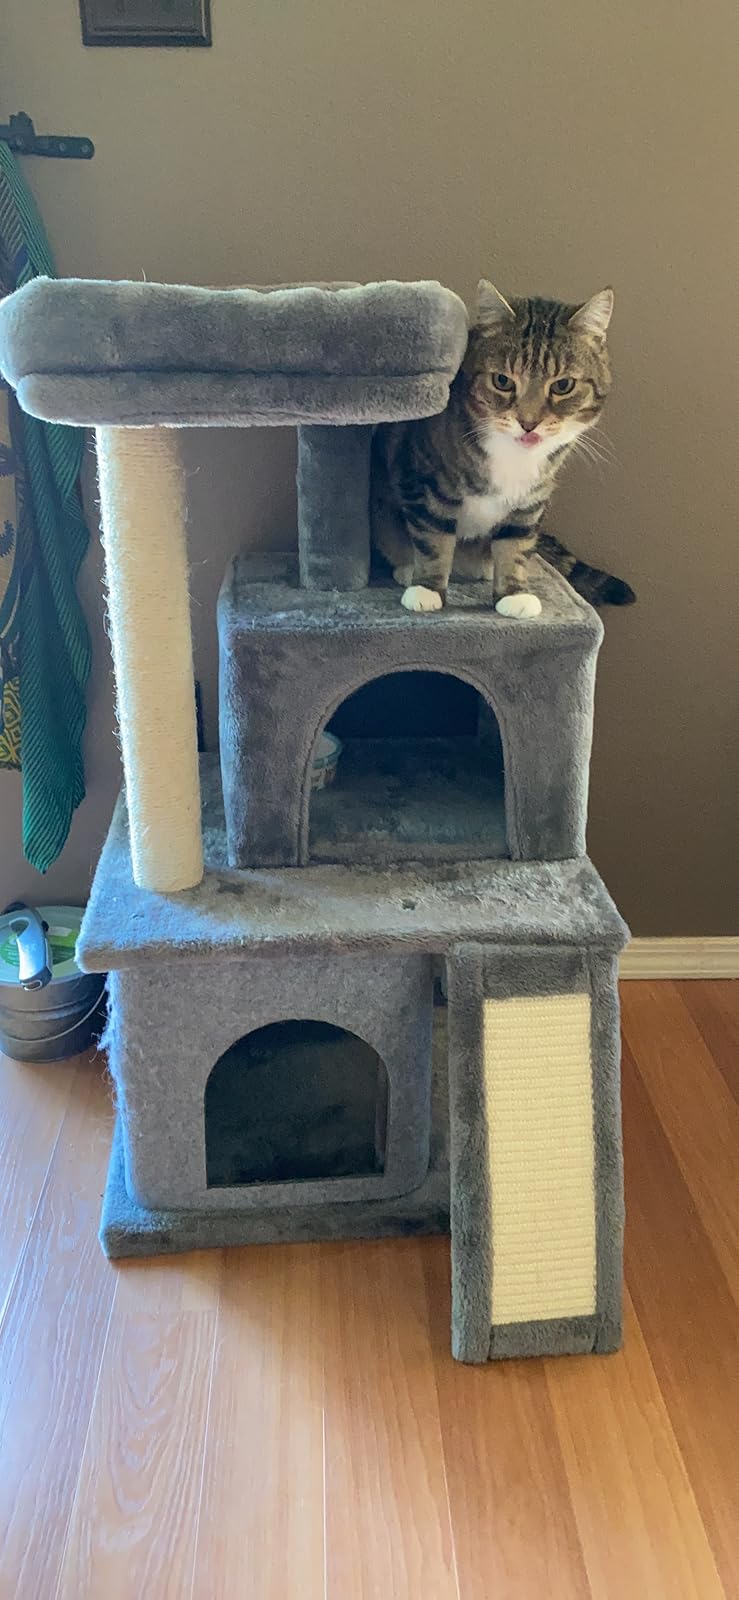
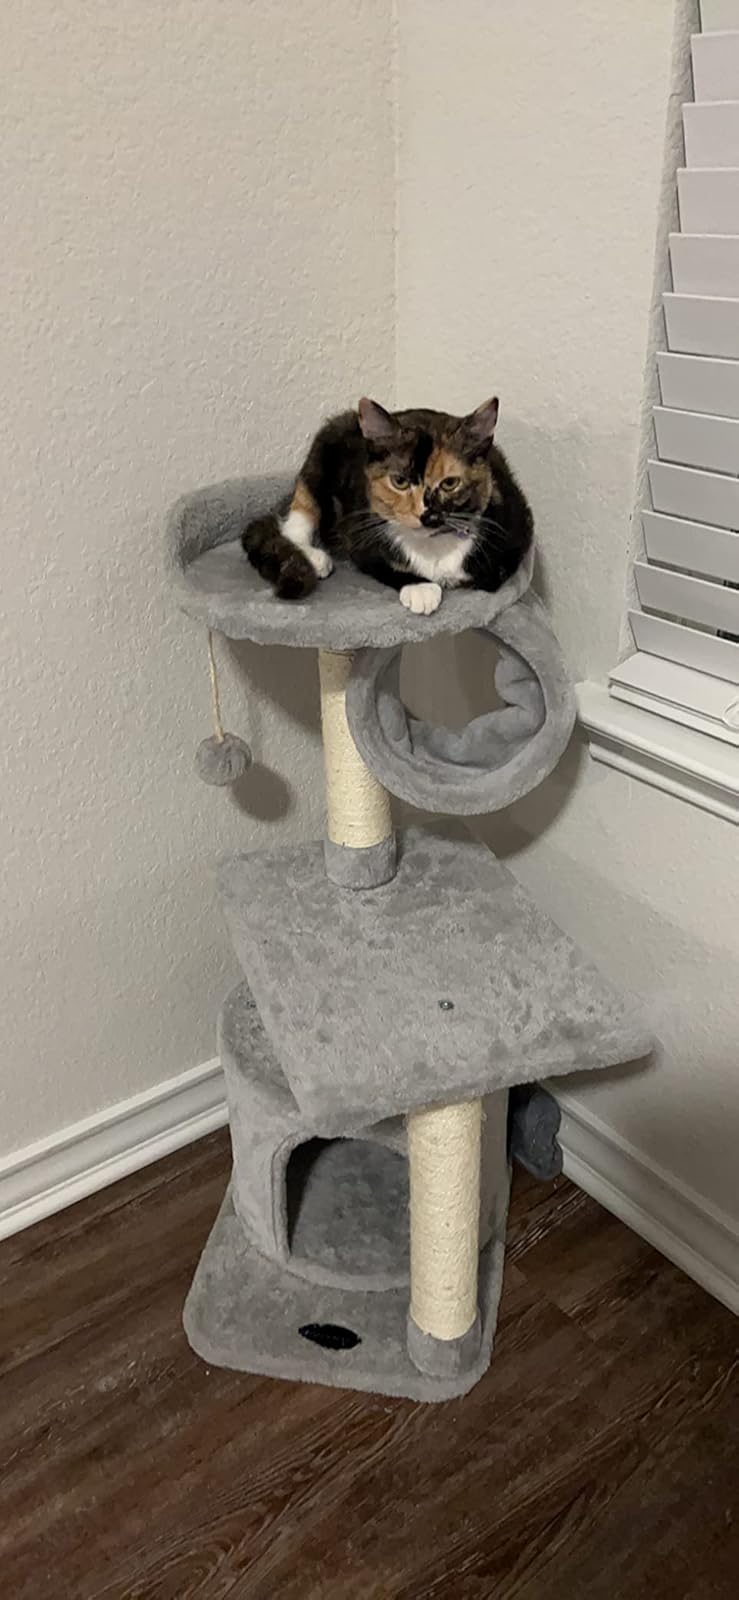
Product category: items_cat tree
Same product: no